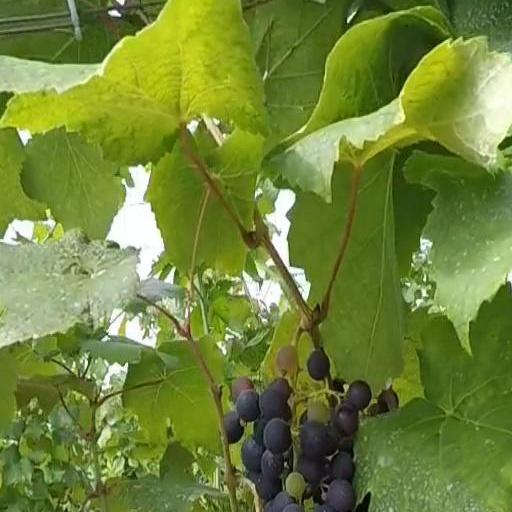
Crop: grape